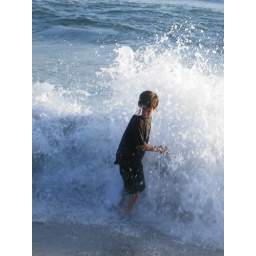
A day at the beach in Oceanside, Ca. A young boy gets a good splash at high tide.